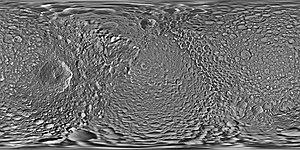
Que ce soit sur Terre ou sur d'autres corps célestes, il est nécessaire de définir un référentiel d'altitude et de coordonnées géographiques afin de pouvoir localiser différents objets par rapport à ces corps. Pour chacun de ces corps, des conventions ont donc été établies, qui sont ici détaillées.